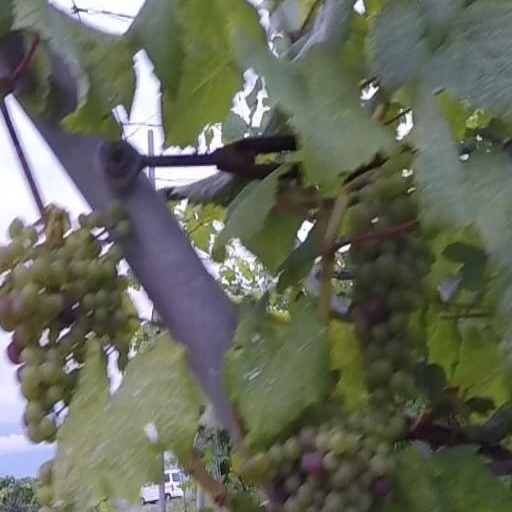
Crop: grape